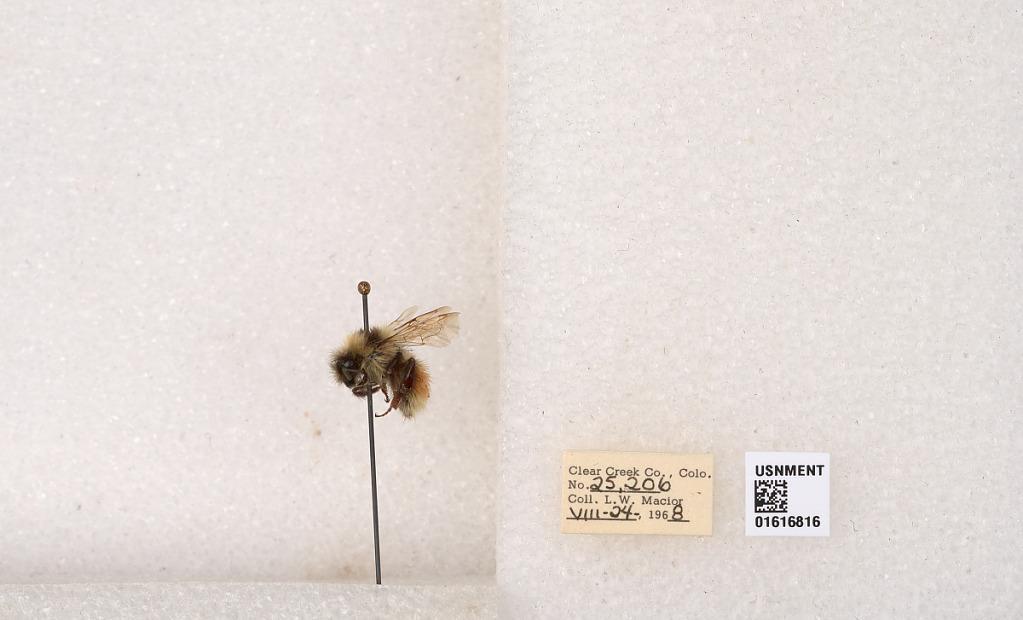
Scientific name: Bombus (Pyrobombus) sylvicola Kirby
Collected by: L. Macior
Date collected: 1968-8-24
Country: United States
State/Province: Colorado
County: Clear Creek
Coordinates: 39.6891, -105.644